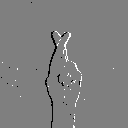
ASL letter: r